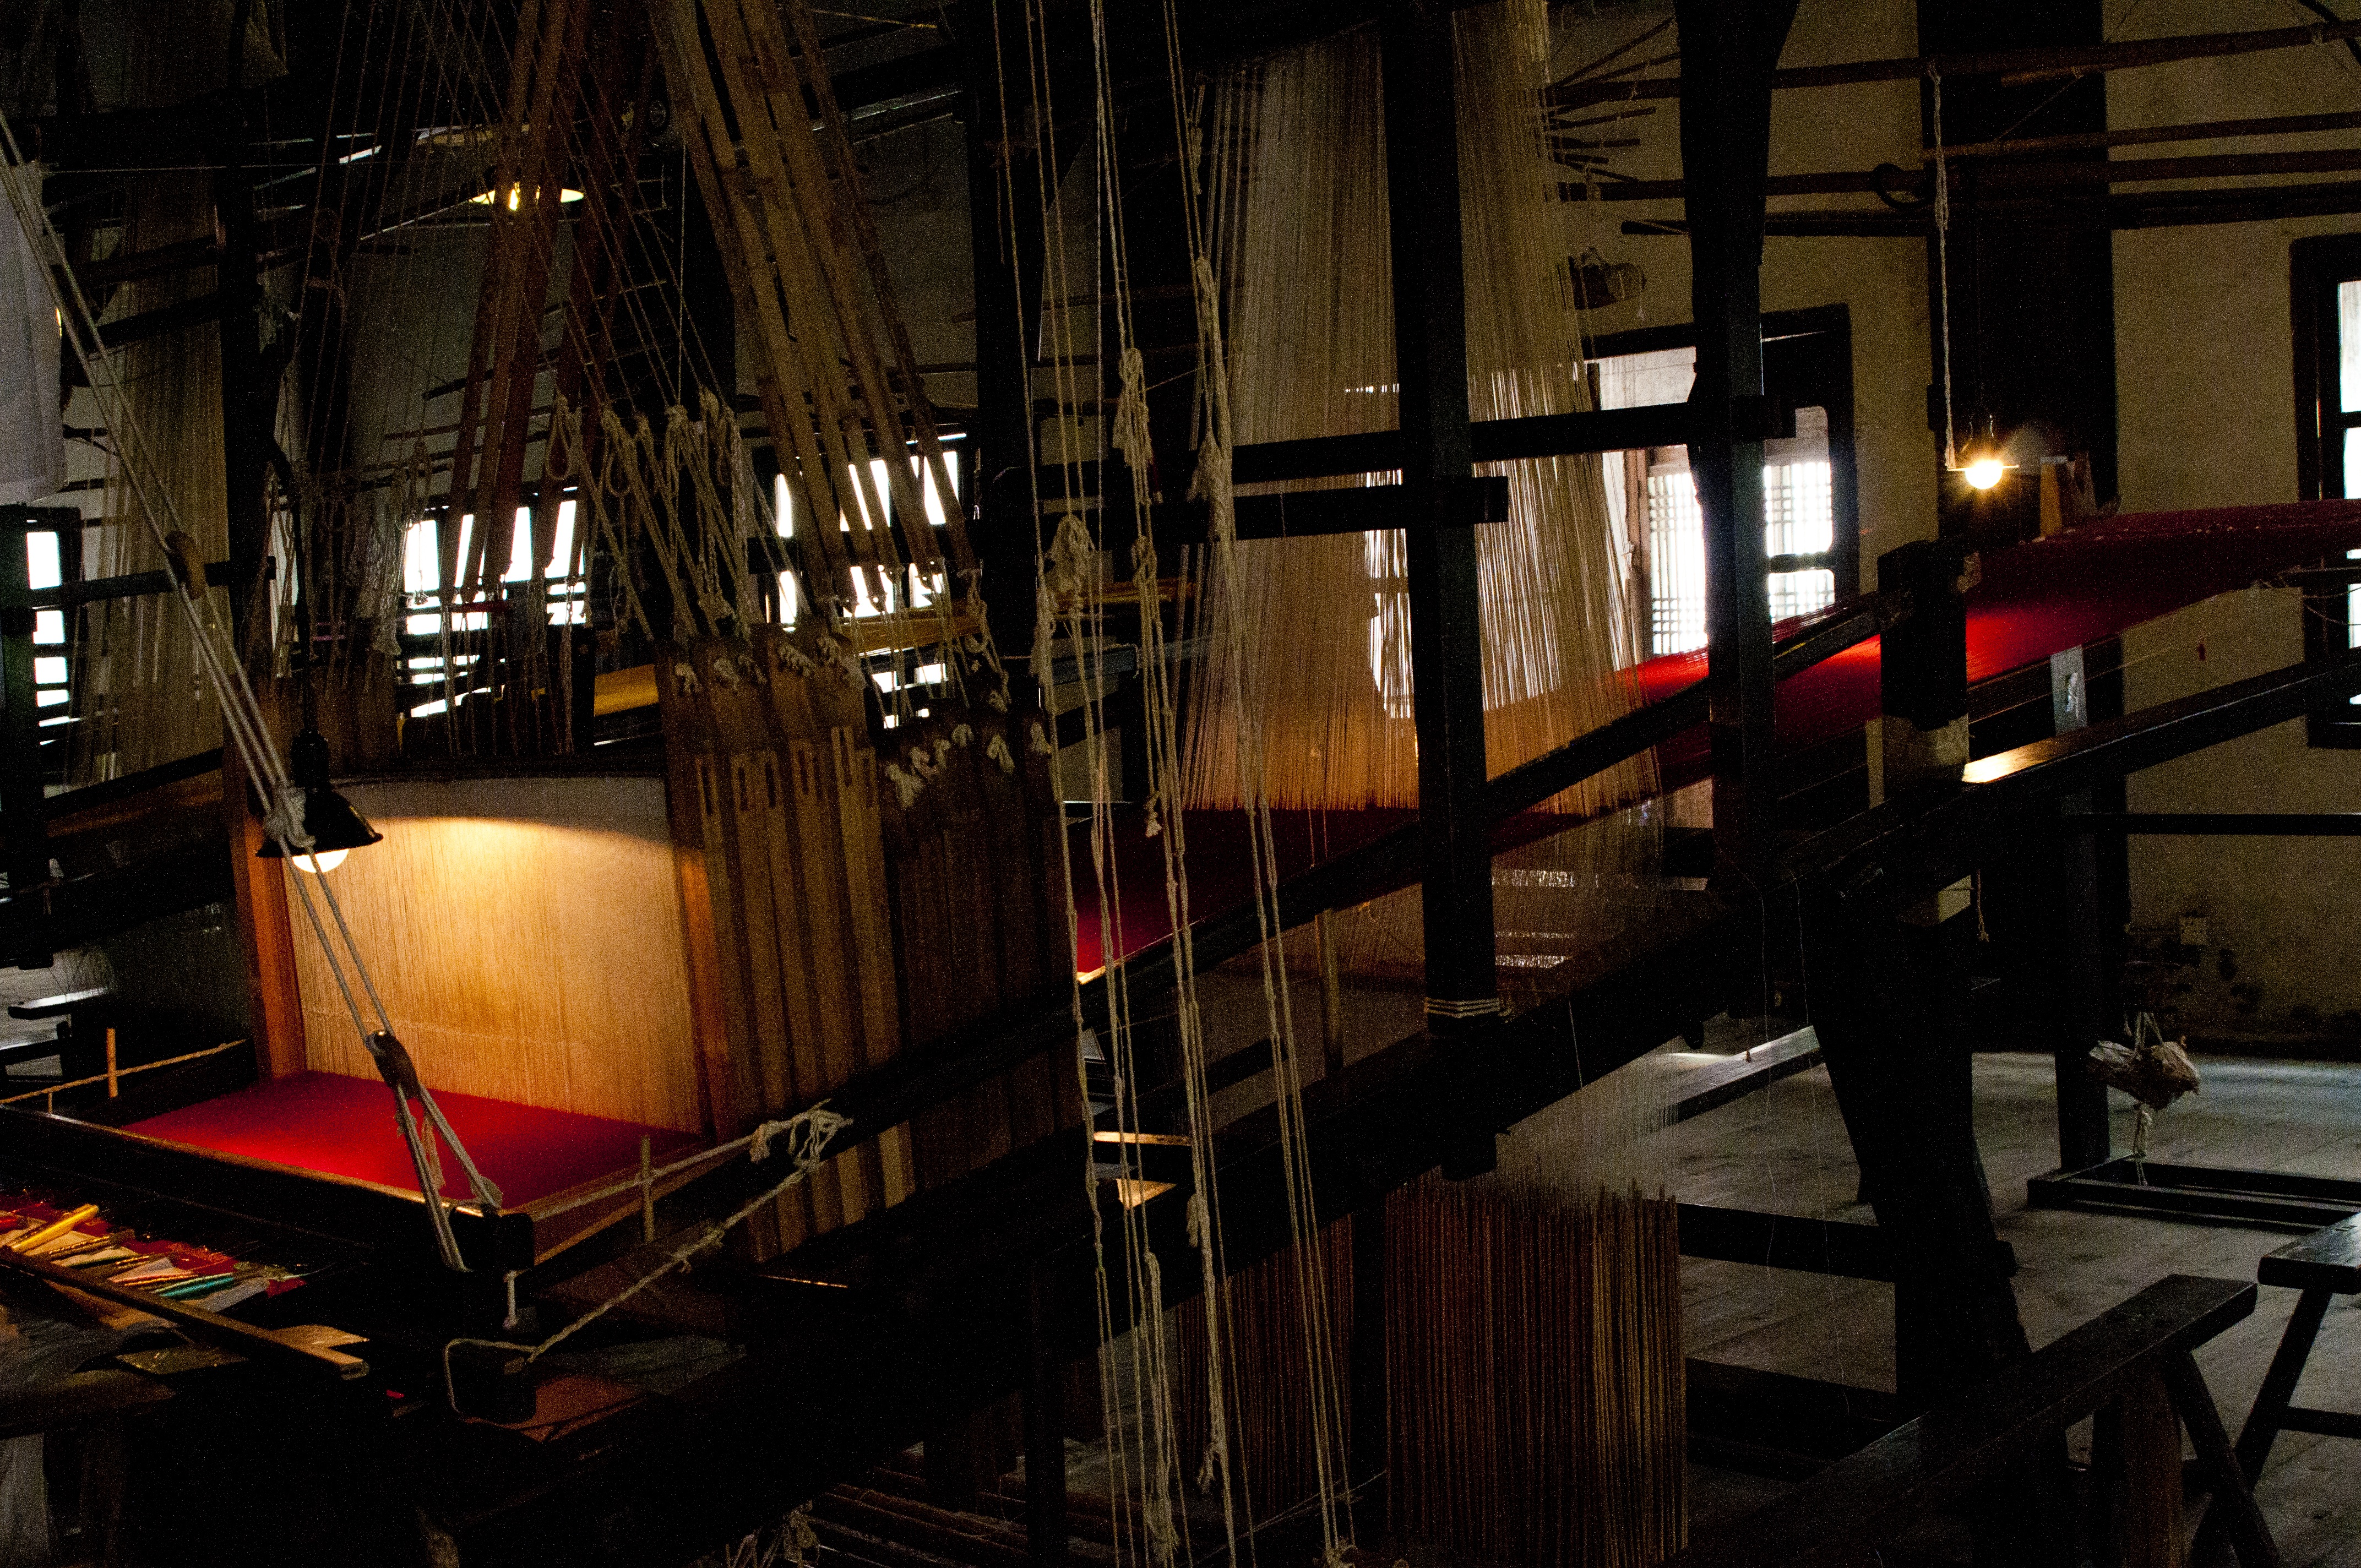
technology, restaurant, old, bar, line, red, lamp, yellow, lighting, interior design, art, wooden, tourist attraction, loom, wuzhen, brocade silk weaving, silk thread